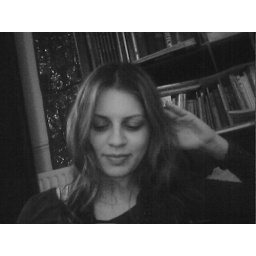
A very rare picture of me where I don't look like a refugee selling flowers by the road side..